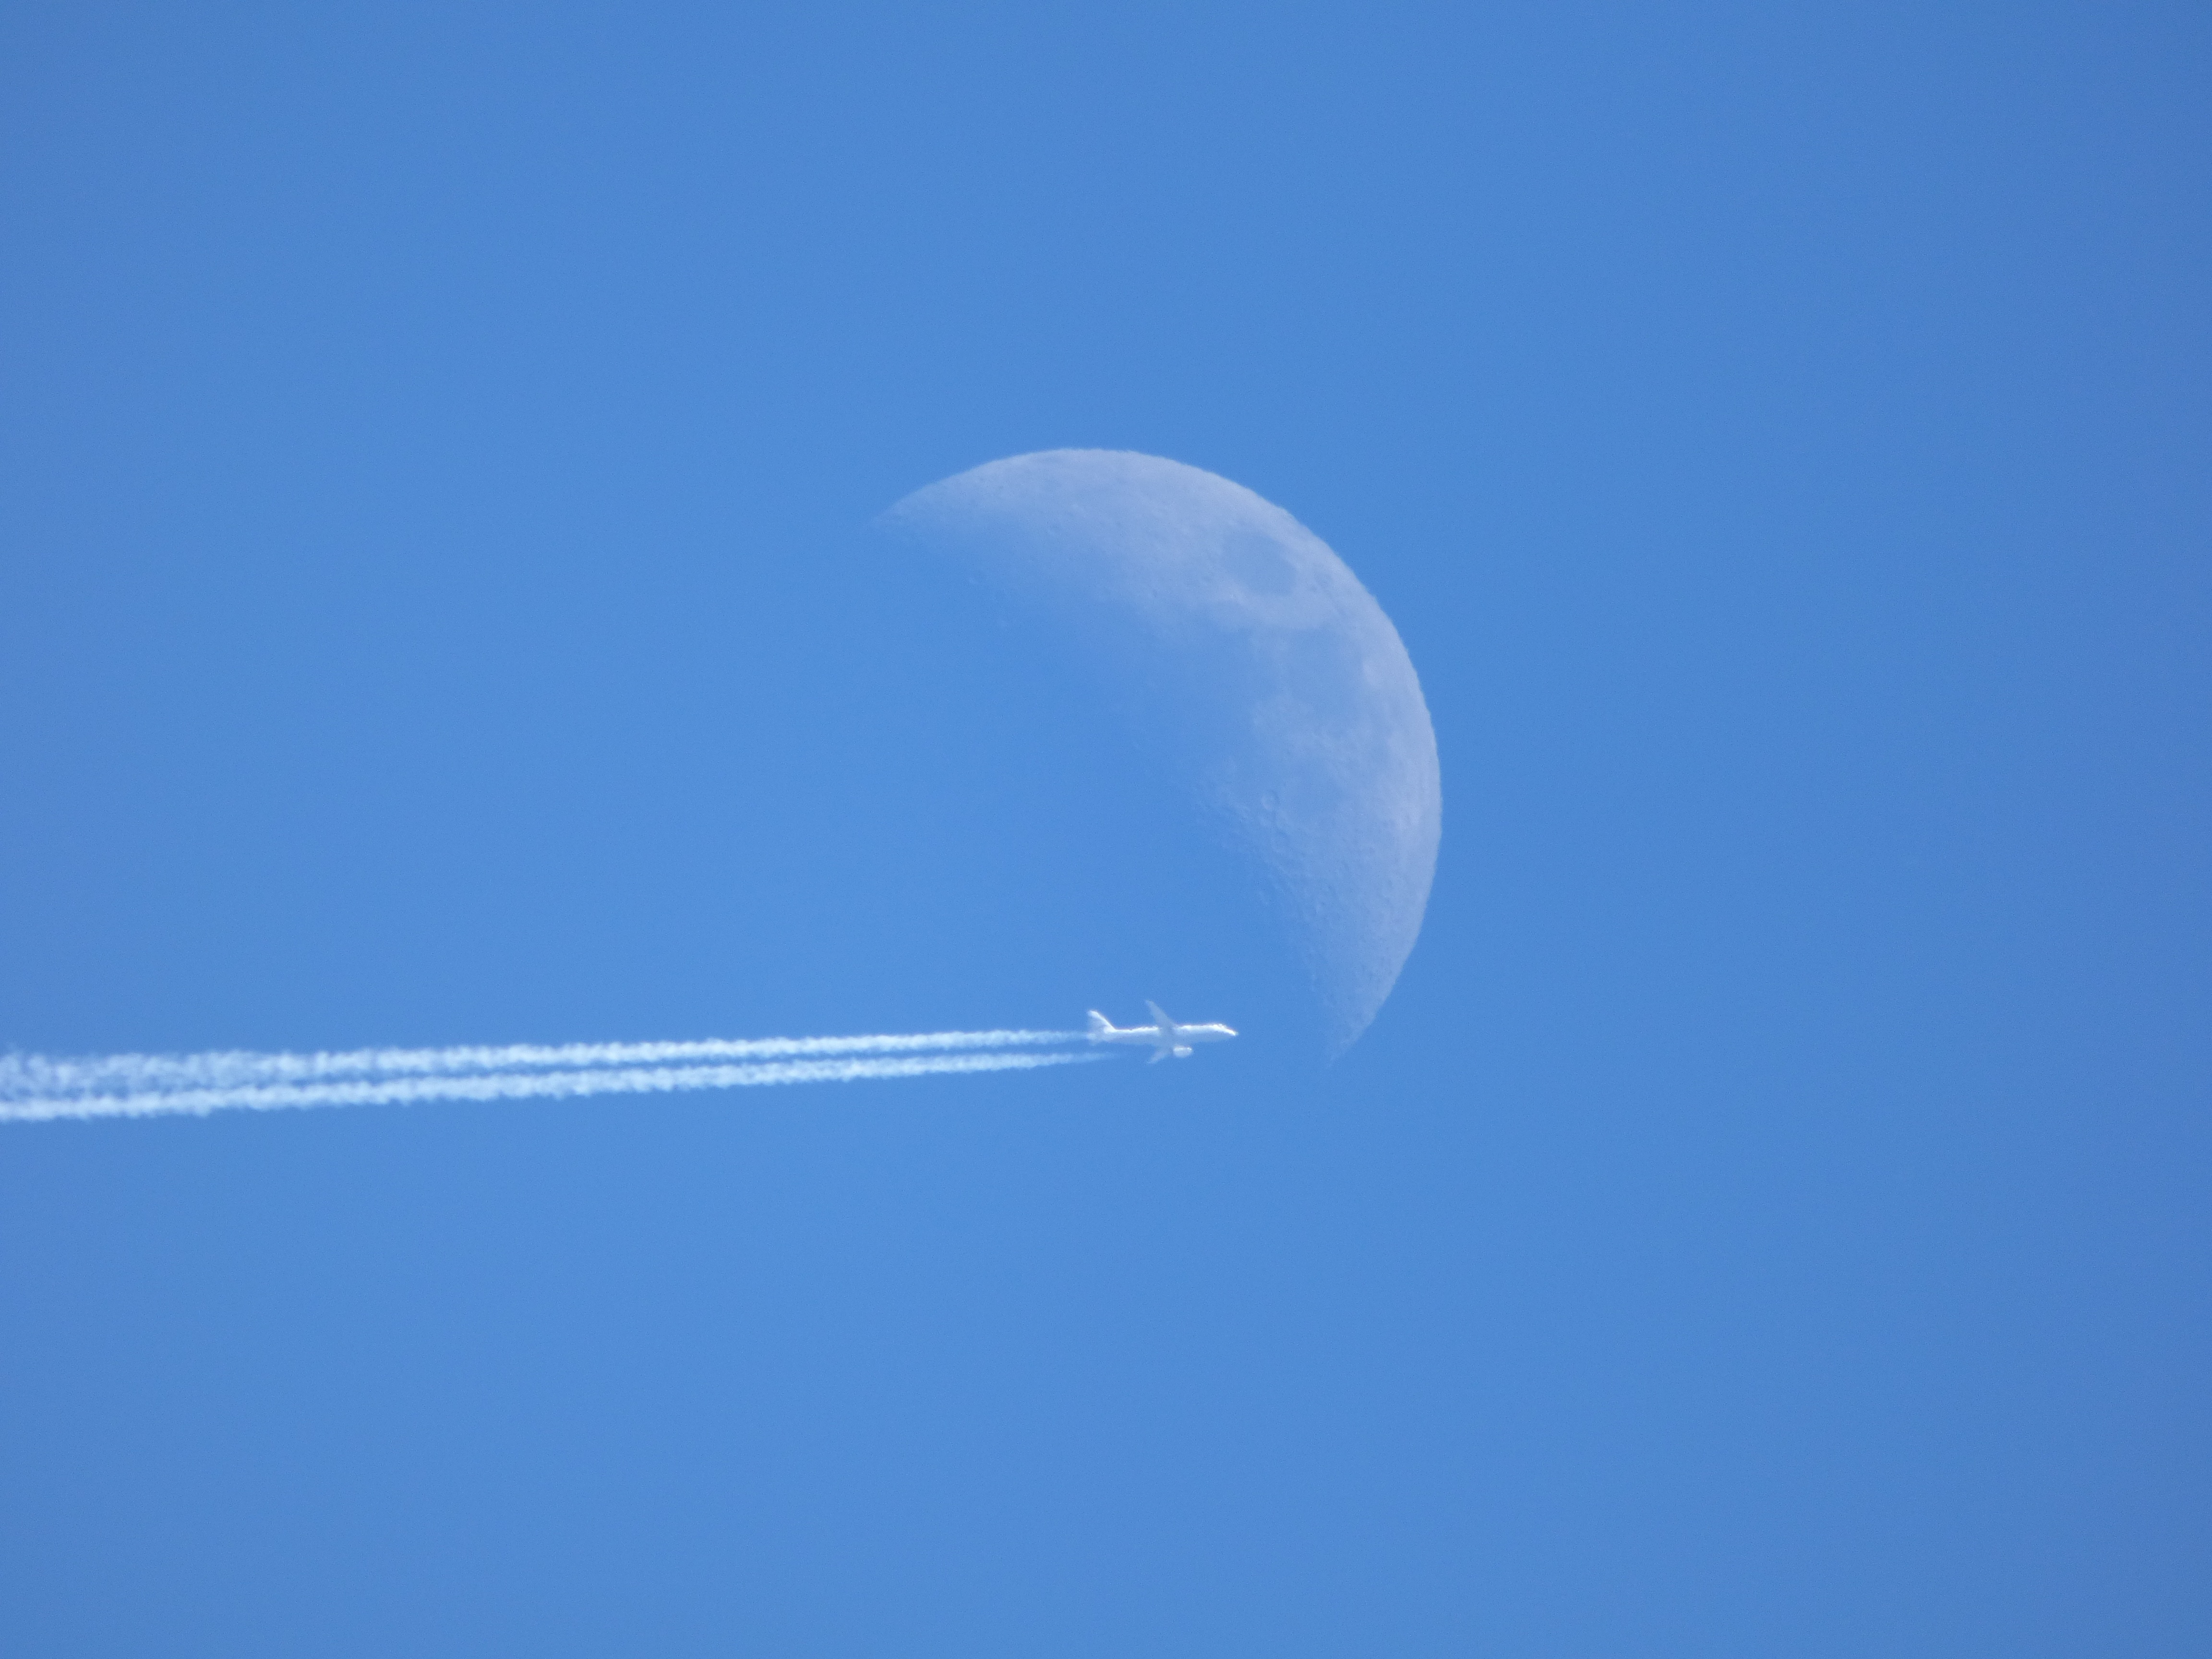
wing, sky, wind, atmosphere, plane, moon, paragliding, atmosphere of earth